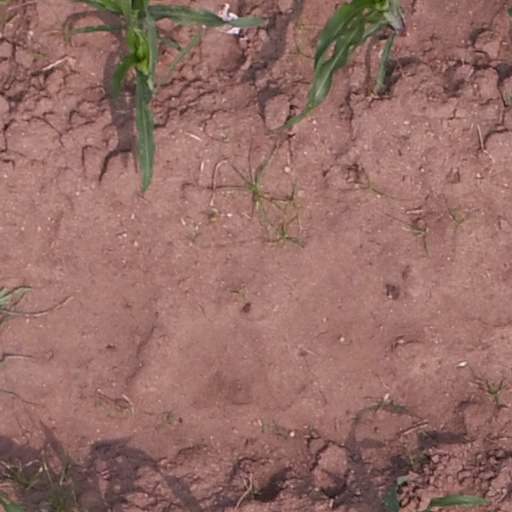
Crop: maize; corn